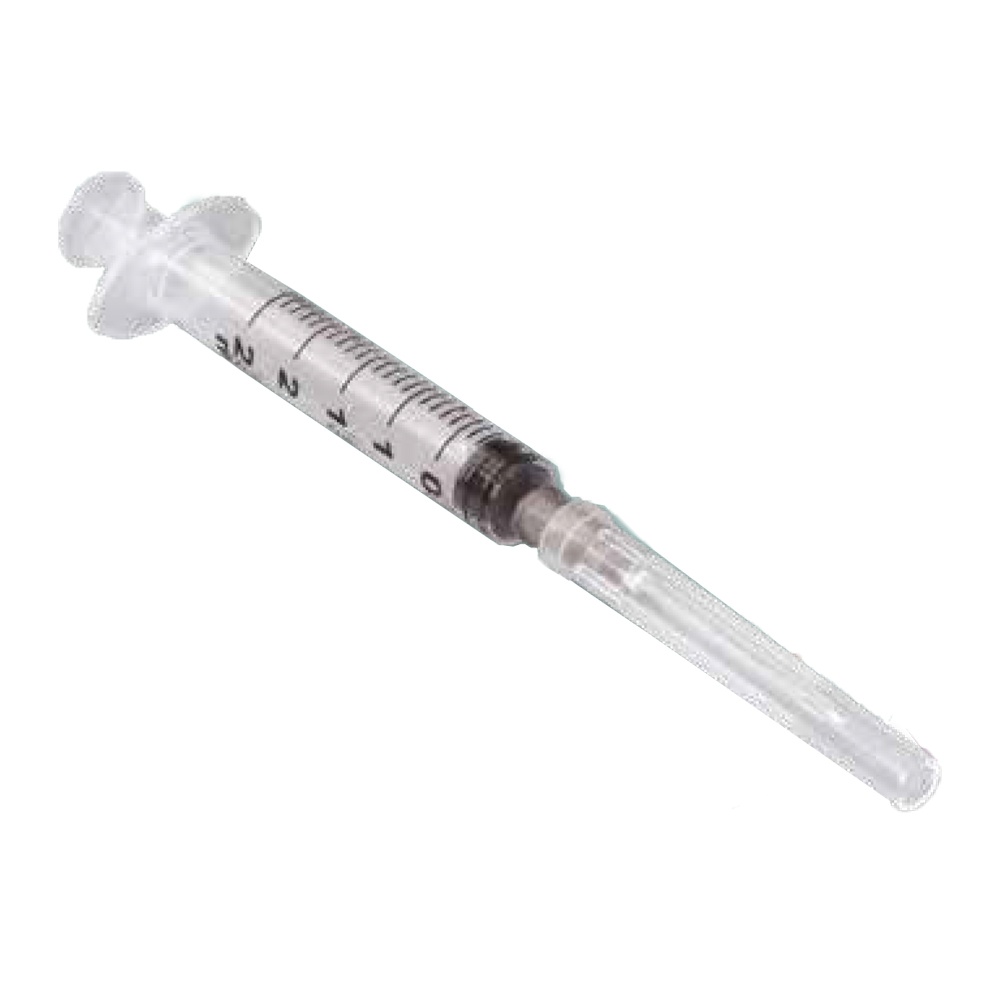
Lot de 100 seringues jetables avec aiguille 2,5 ml - Larident
Lot de 100 seringues jetables avec aiguille 2,5 ml Seringues jetables stériles à usage unique avec aiguille incorporée et calibrée. L'aiguille, à pointe arrondie, est idéale pour l'irrigation de canaux et de poches parodontales , également des solutions médicamenteuses vers la gencive et les zones inter-proximales sans traumatiser le tissu mou. aiguille montée, embout Luer centré 22G x 1 ¼” - 0,7 x 30 mm
Brand: Safe Implant
Category: Business & Industrial > Medical > Medical Supplies > Medical Needles & Syringes > Medical Needle & Syringe Sets